Ayin

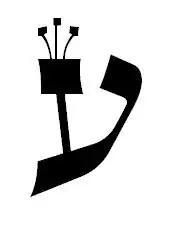

ʿayin has traditionally been described as a voiced pharyngeal fricative. However, this may be imprecise. Although a pharyngeal fricative has occasionally been observed for ʿayin in Arabic and so may occur in Hebrew as well, the sound is more commonly epiglottal, and may also be a pharyngealized glottal stop.